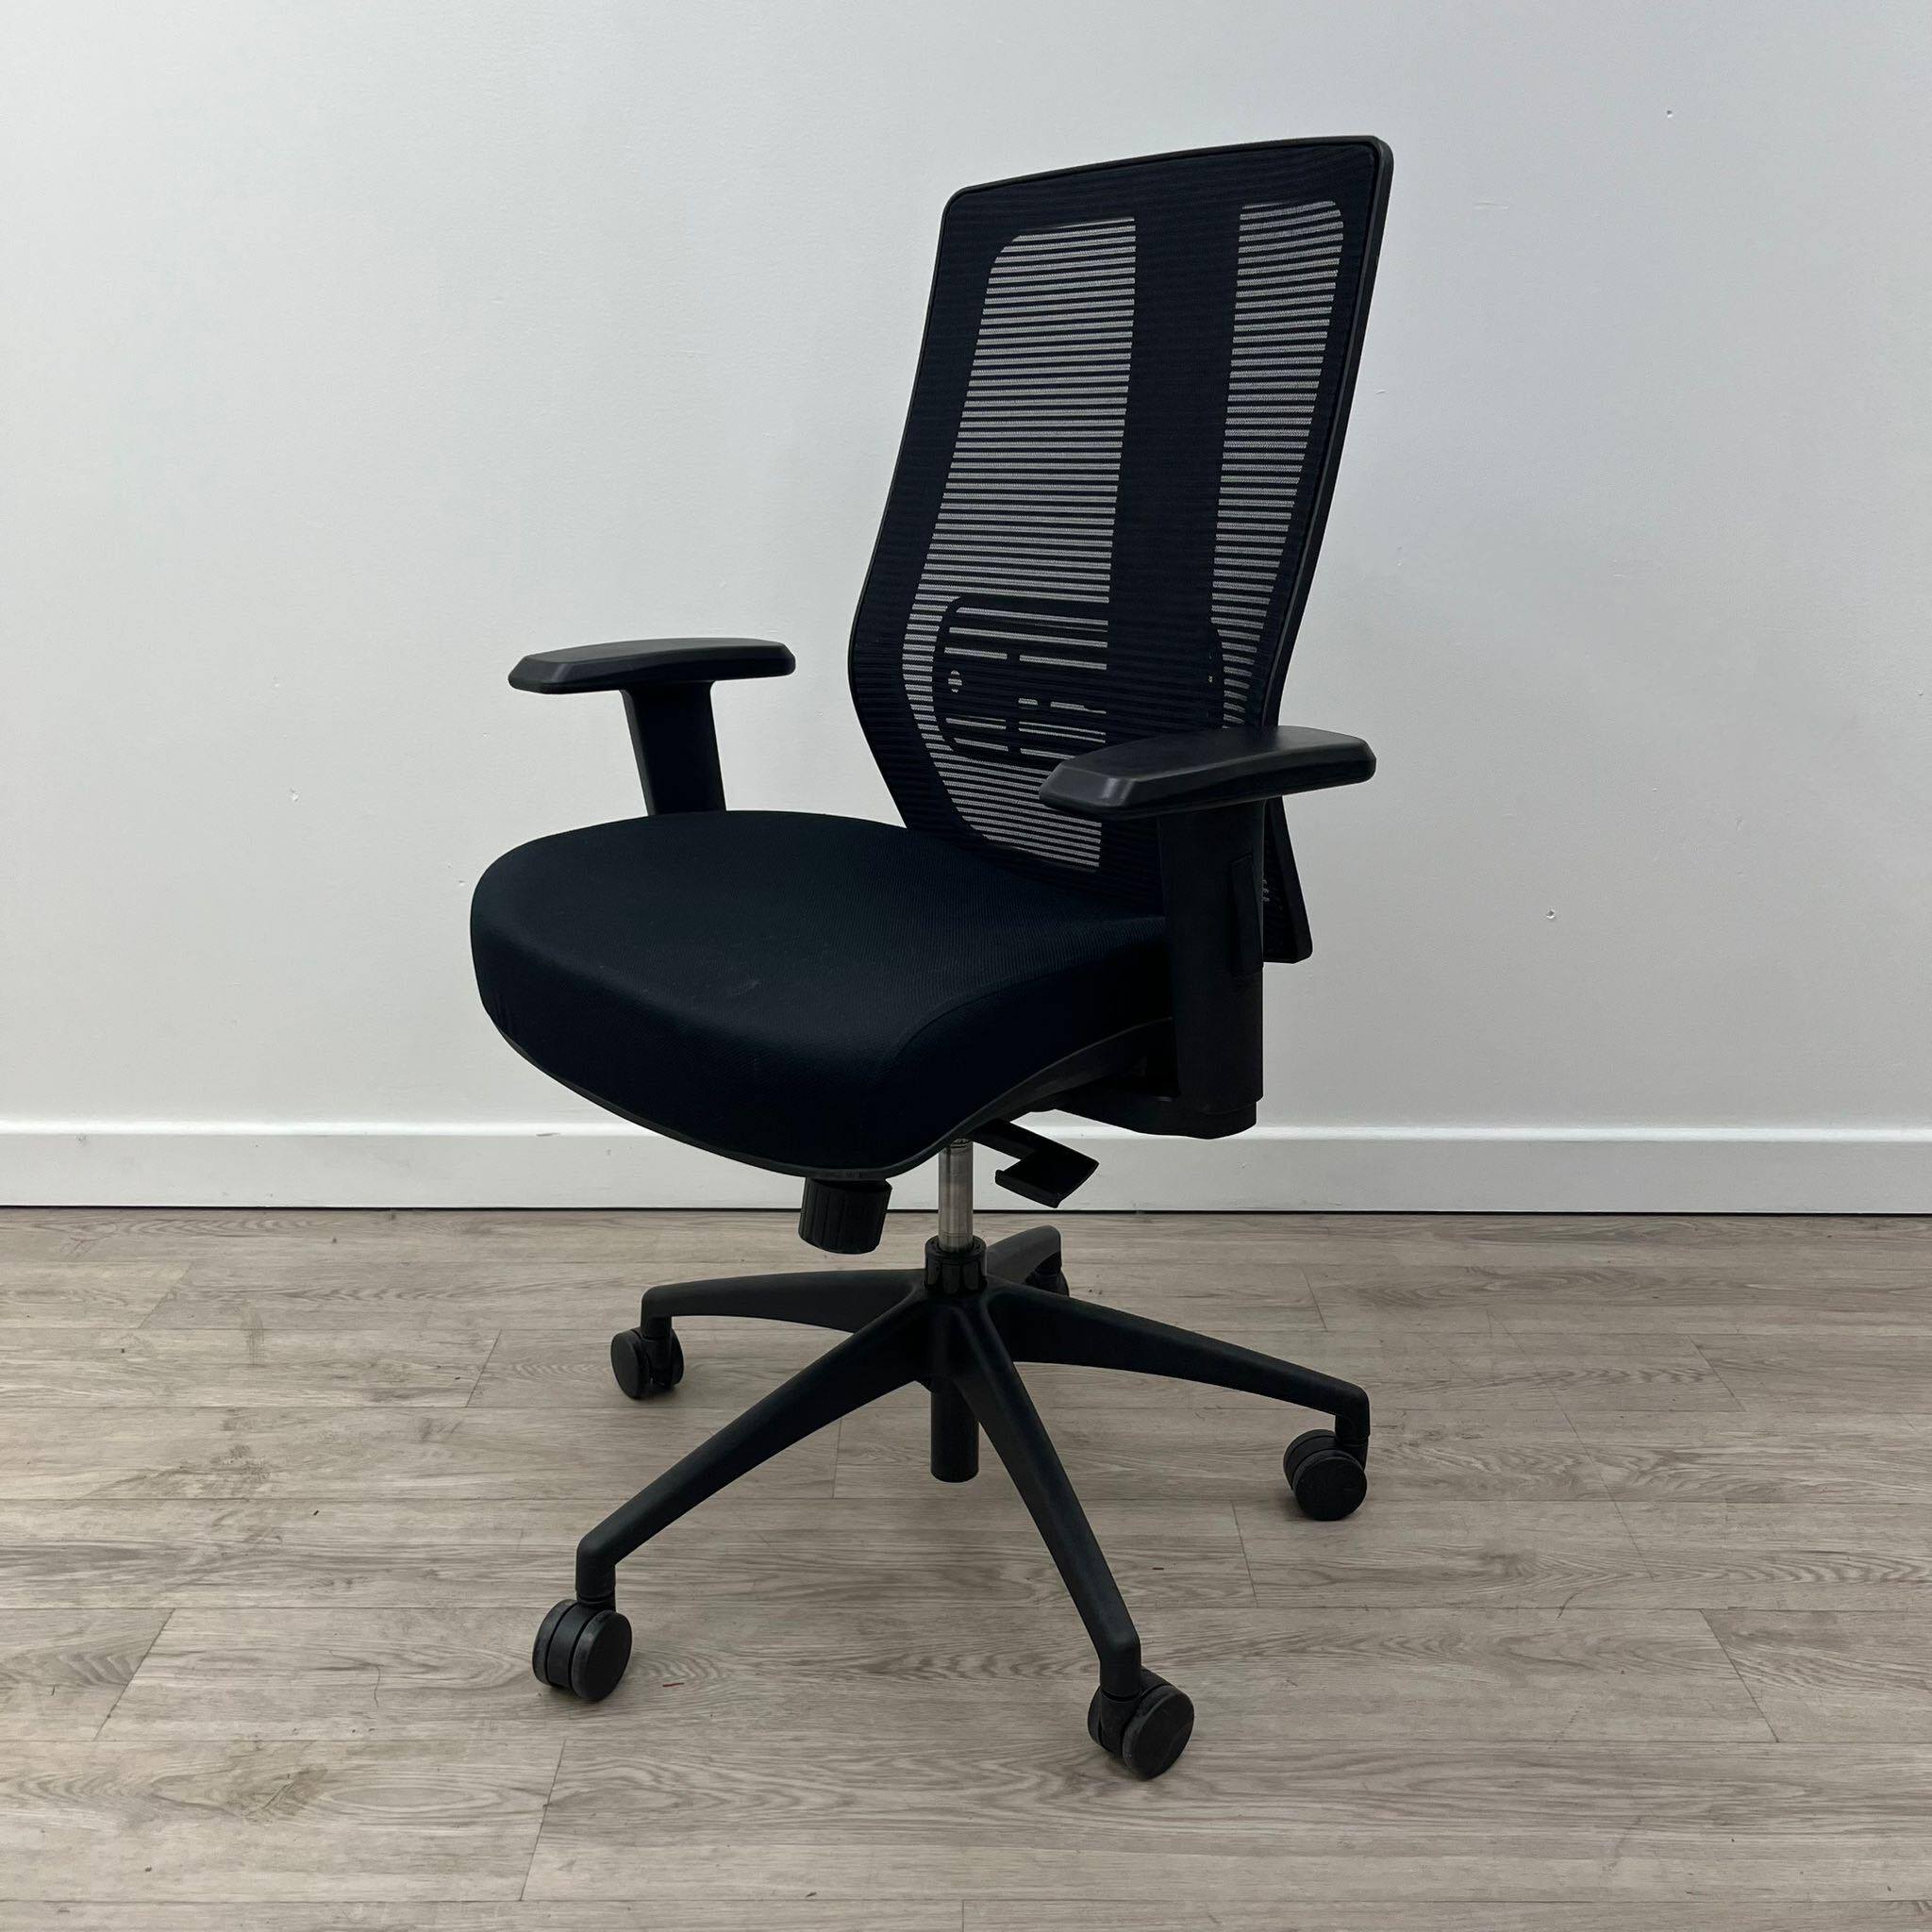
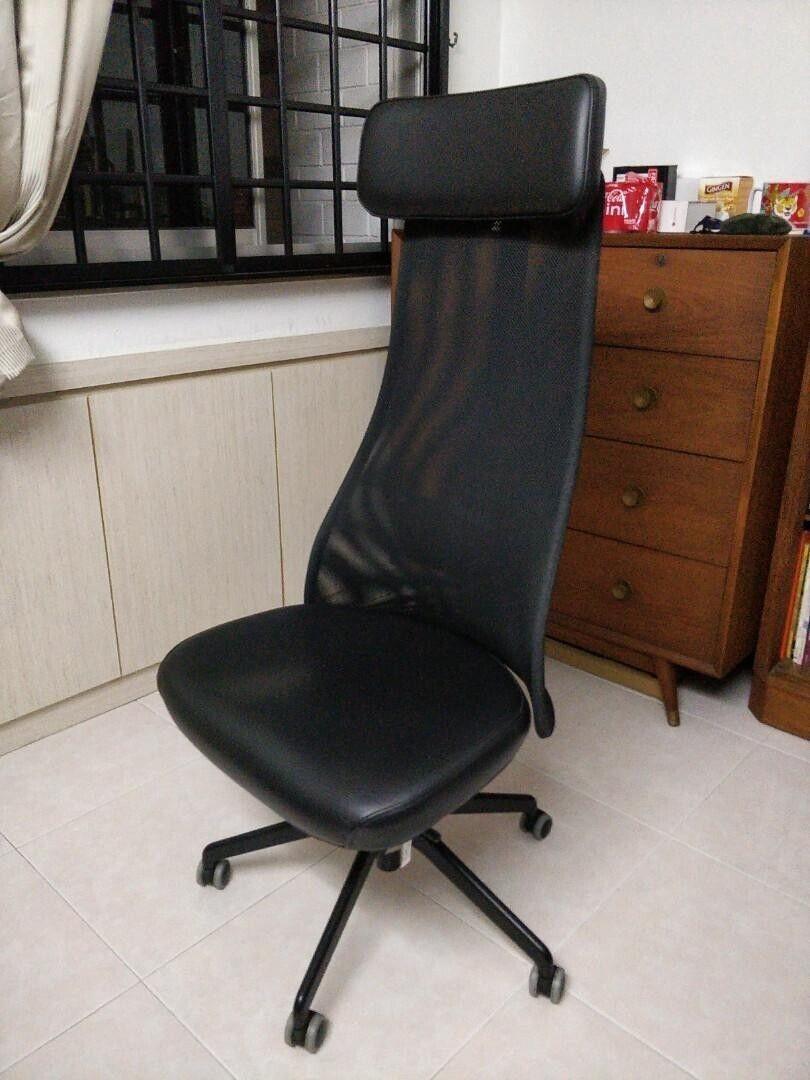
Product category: items_chair
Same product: no